Climate change mitigation

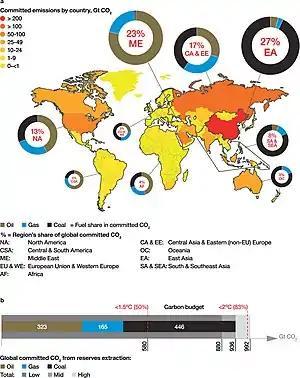
Distribution of committed emissions from developed fossil fuel reserves

Almost 20% of greenhouse gas emissions come from the agriculture and forestry sector. To significantly reduce these emissions, annual investments in the agriculture sector need to increase to $260 billion by 2030. The potential benefits from these investments are estimated at $4.3 trillion by 2030, offering a substantial economic return of 16-to-1.